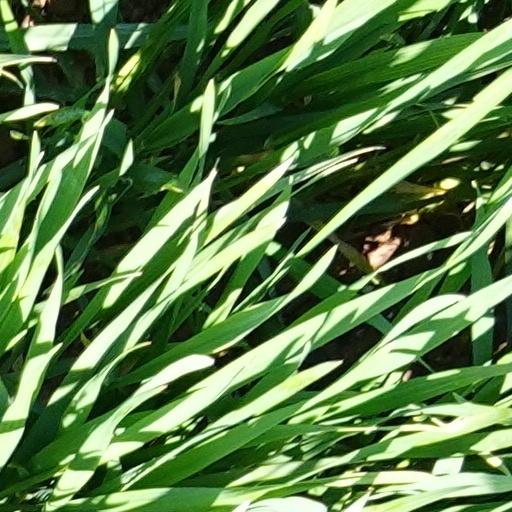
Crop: wheat